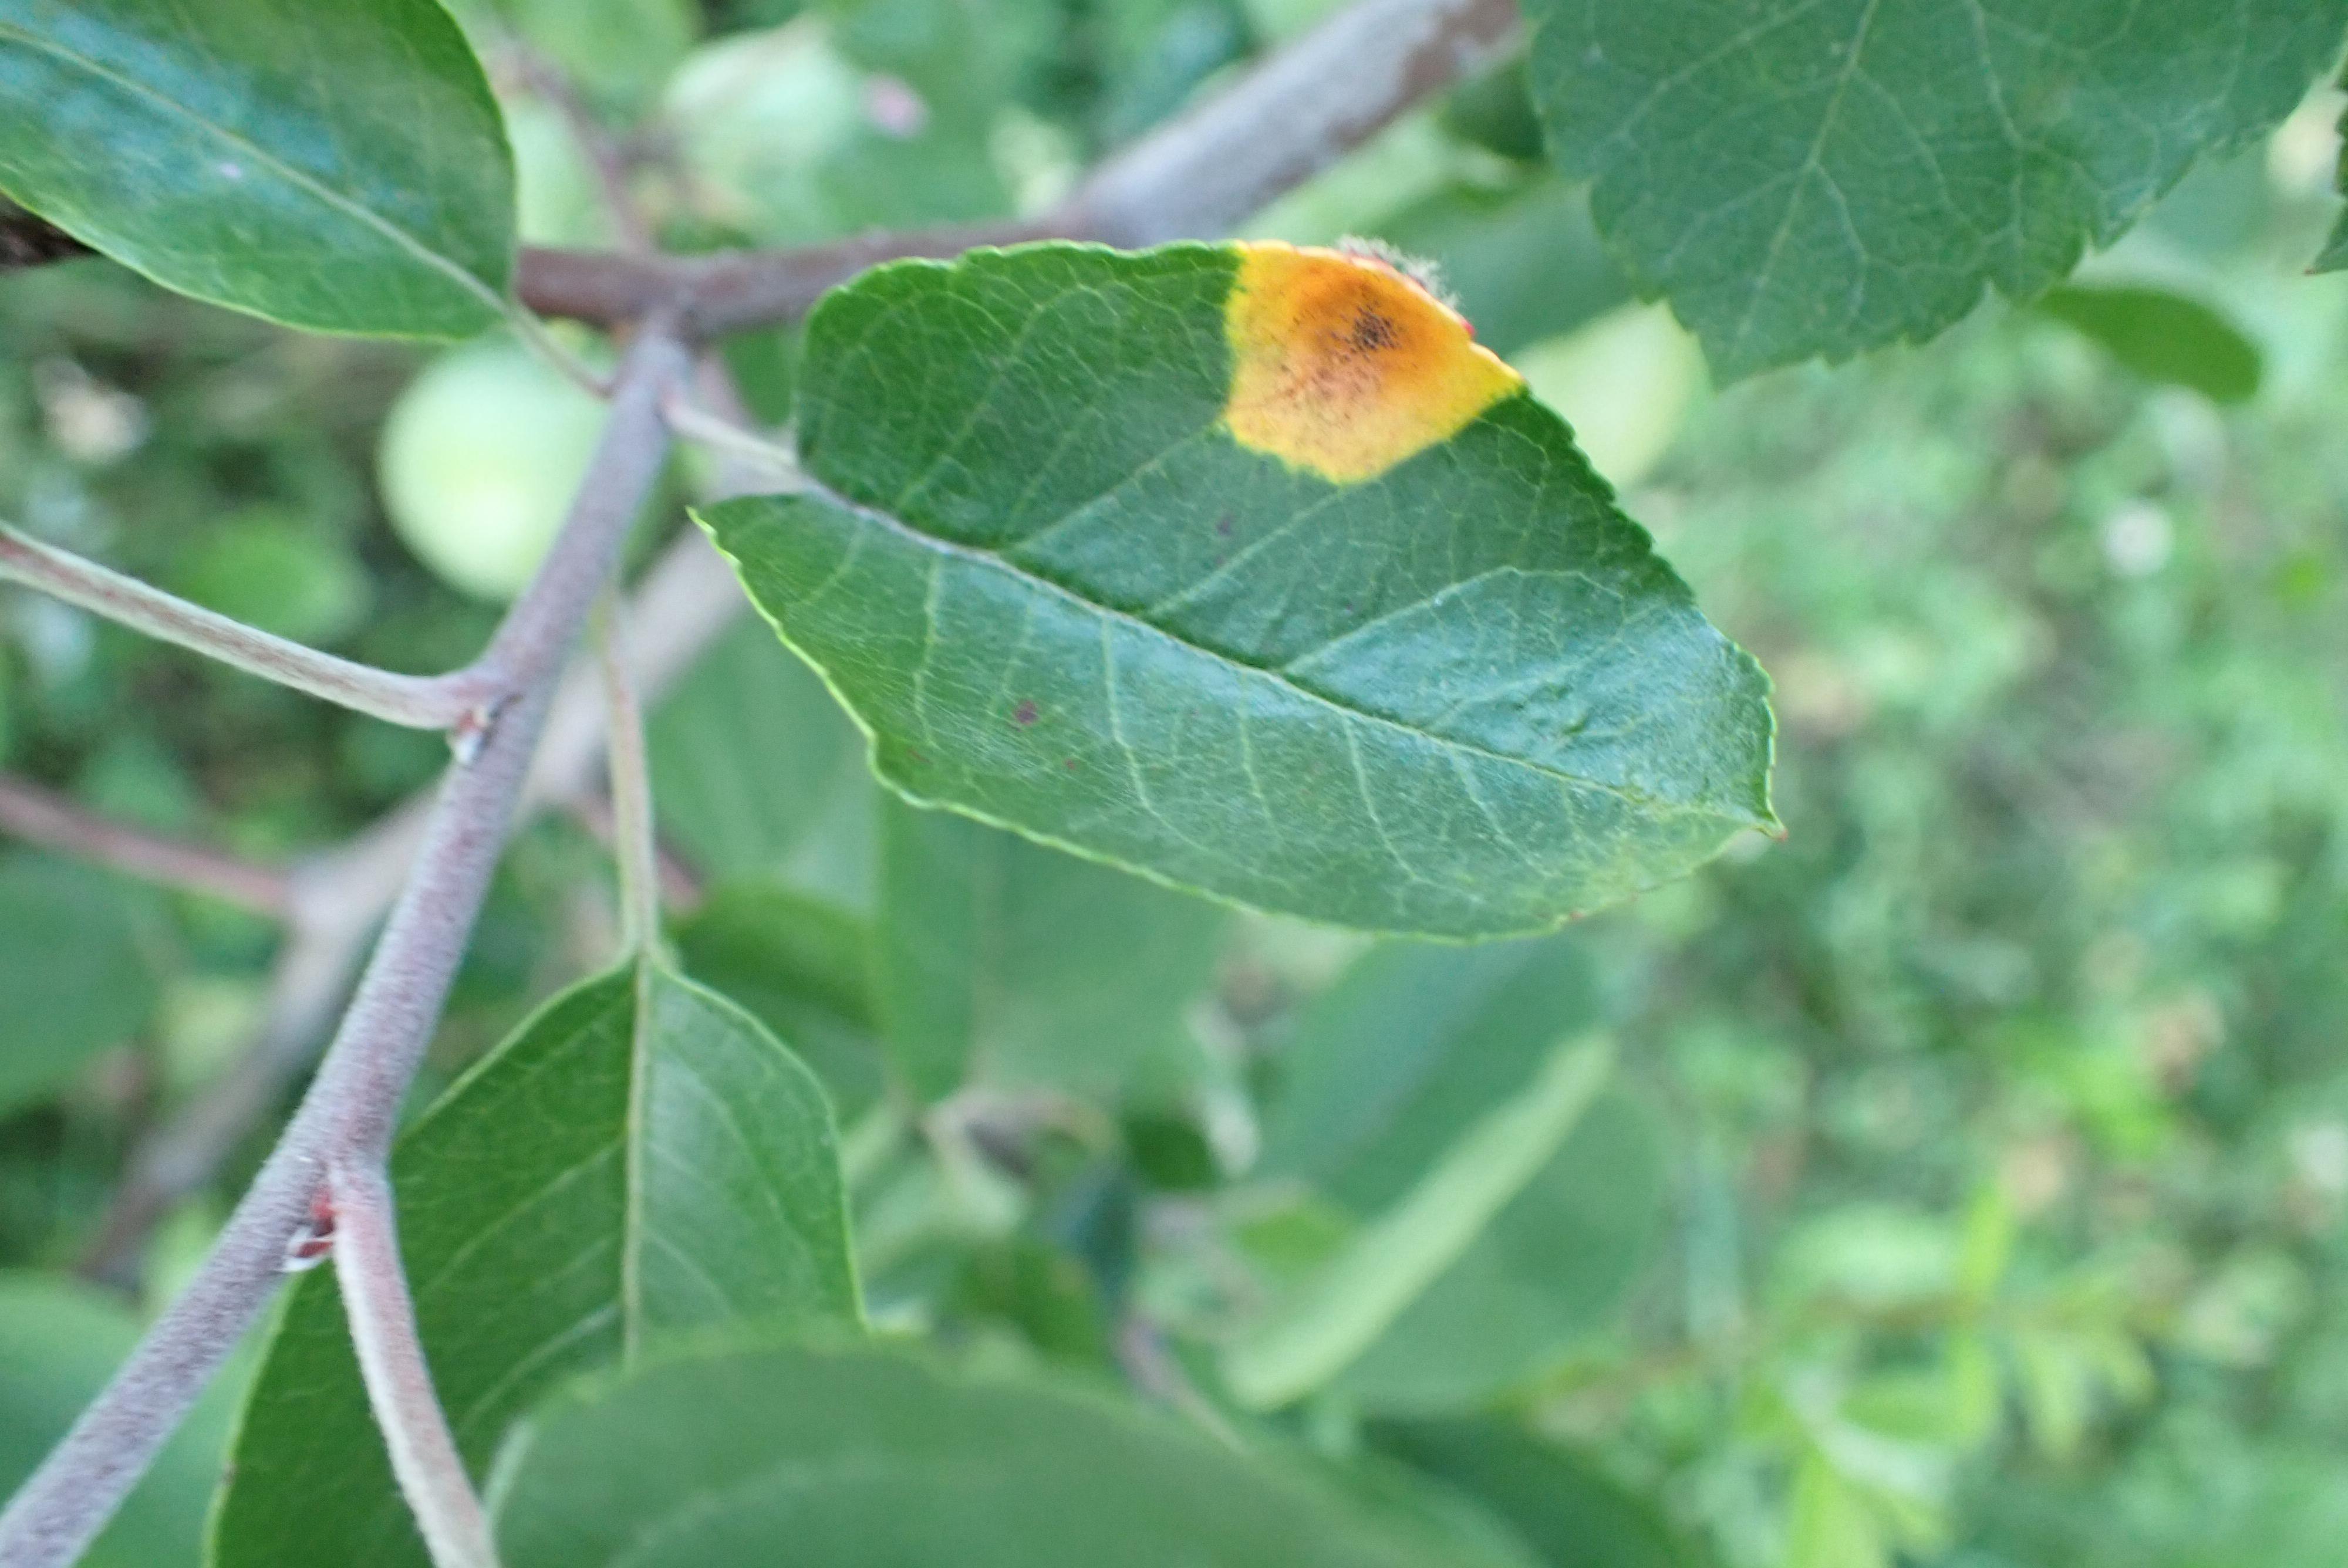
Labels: rust